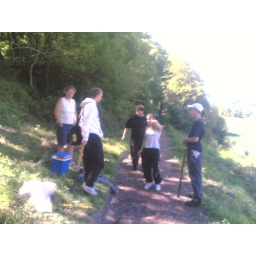
some of the youth centre volunteers clearing and widening footpaths on castle hill in mere